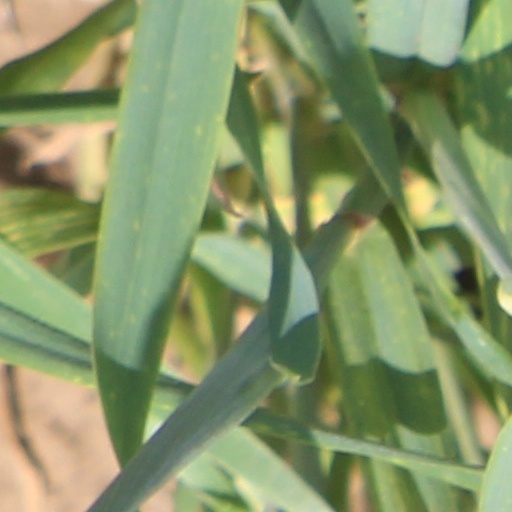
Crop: wheat